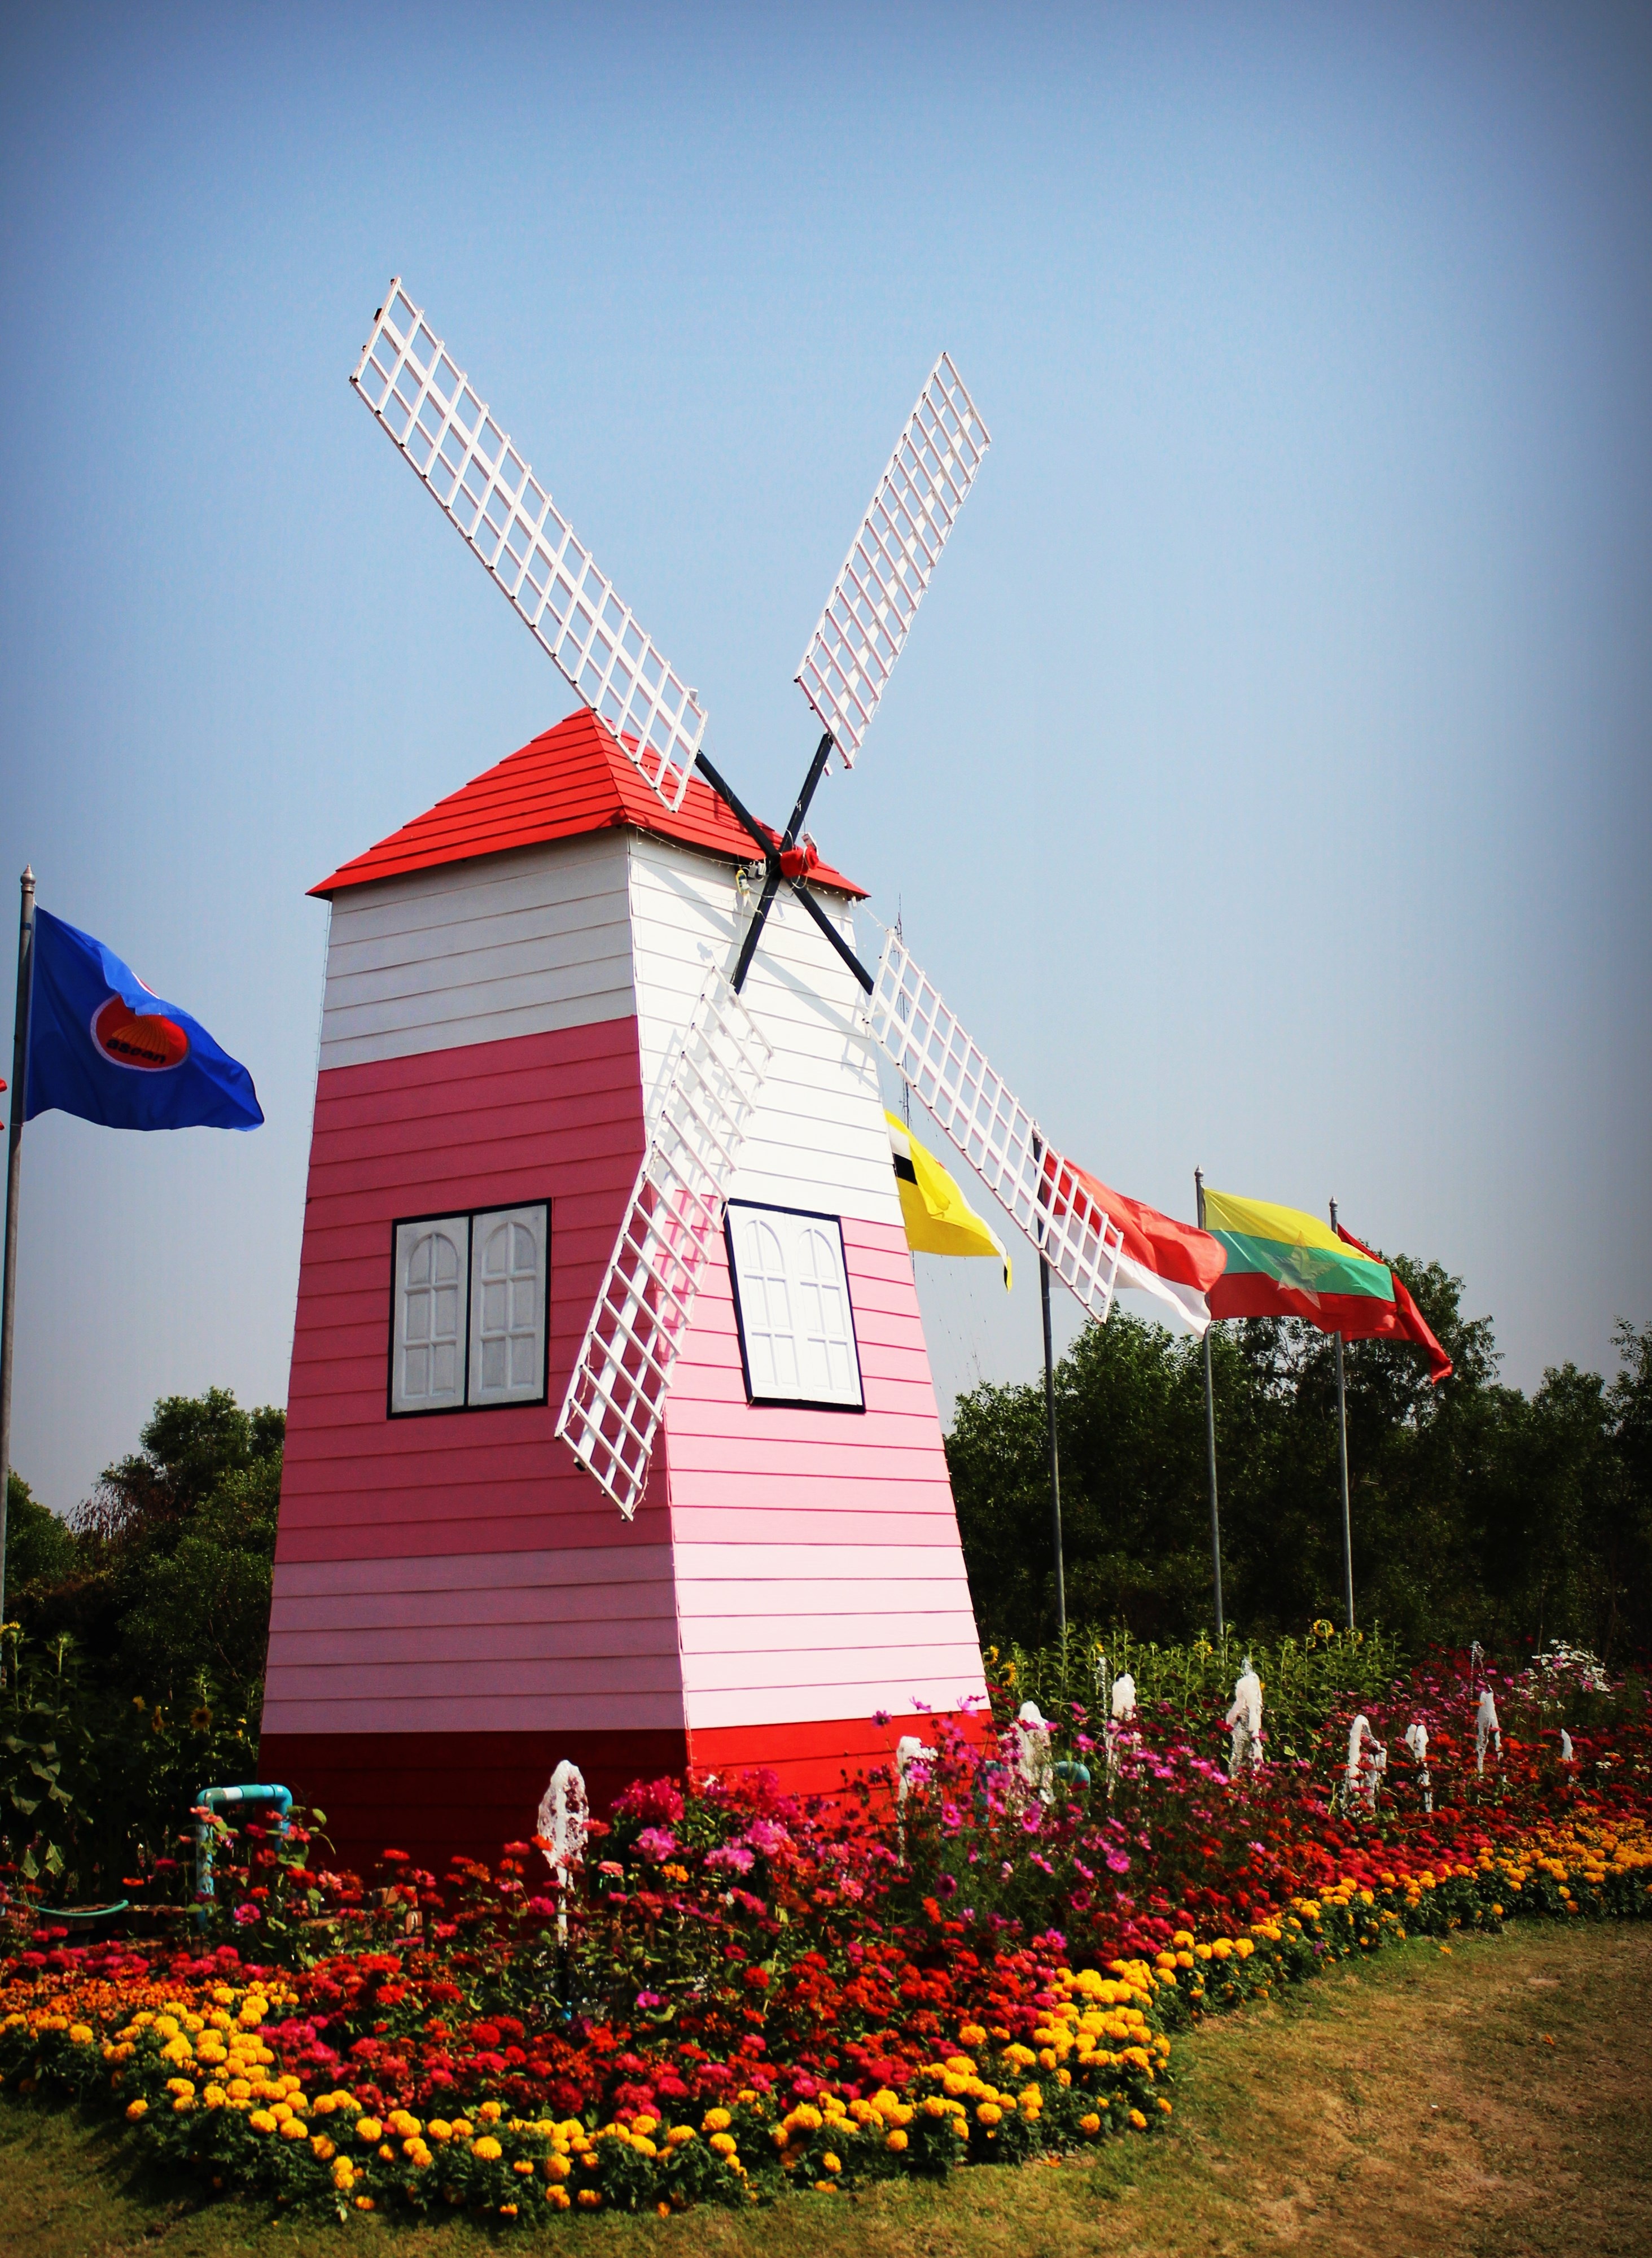
landscape, nature, field, farm, house, flower, windmill, wind, old, summer, environment, rural, green, scenic, environmental, agriculture, garden, turbine, generator, energy, ecology, power, culture, scene, traditional